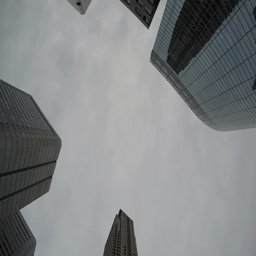
low angle view of metro area 's skyscrapers and buildings from a running car at late afternoon